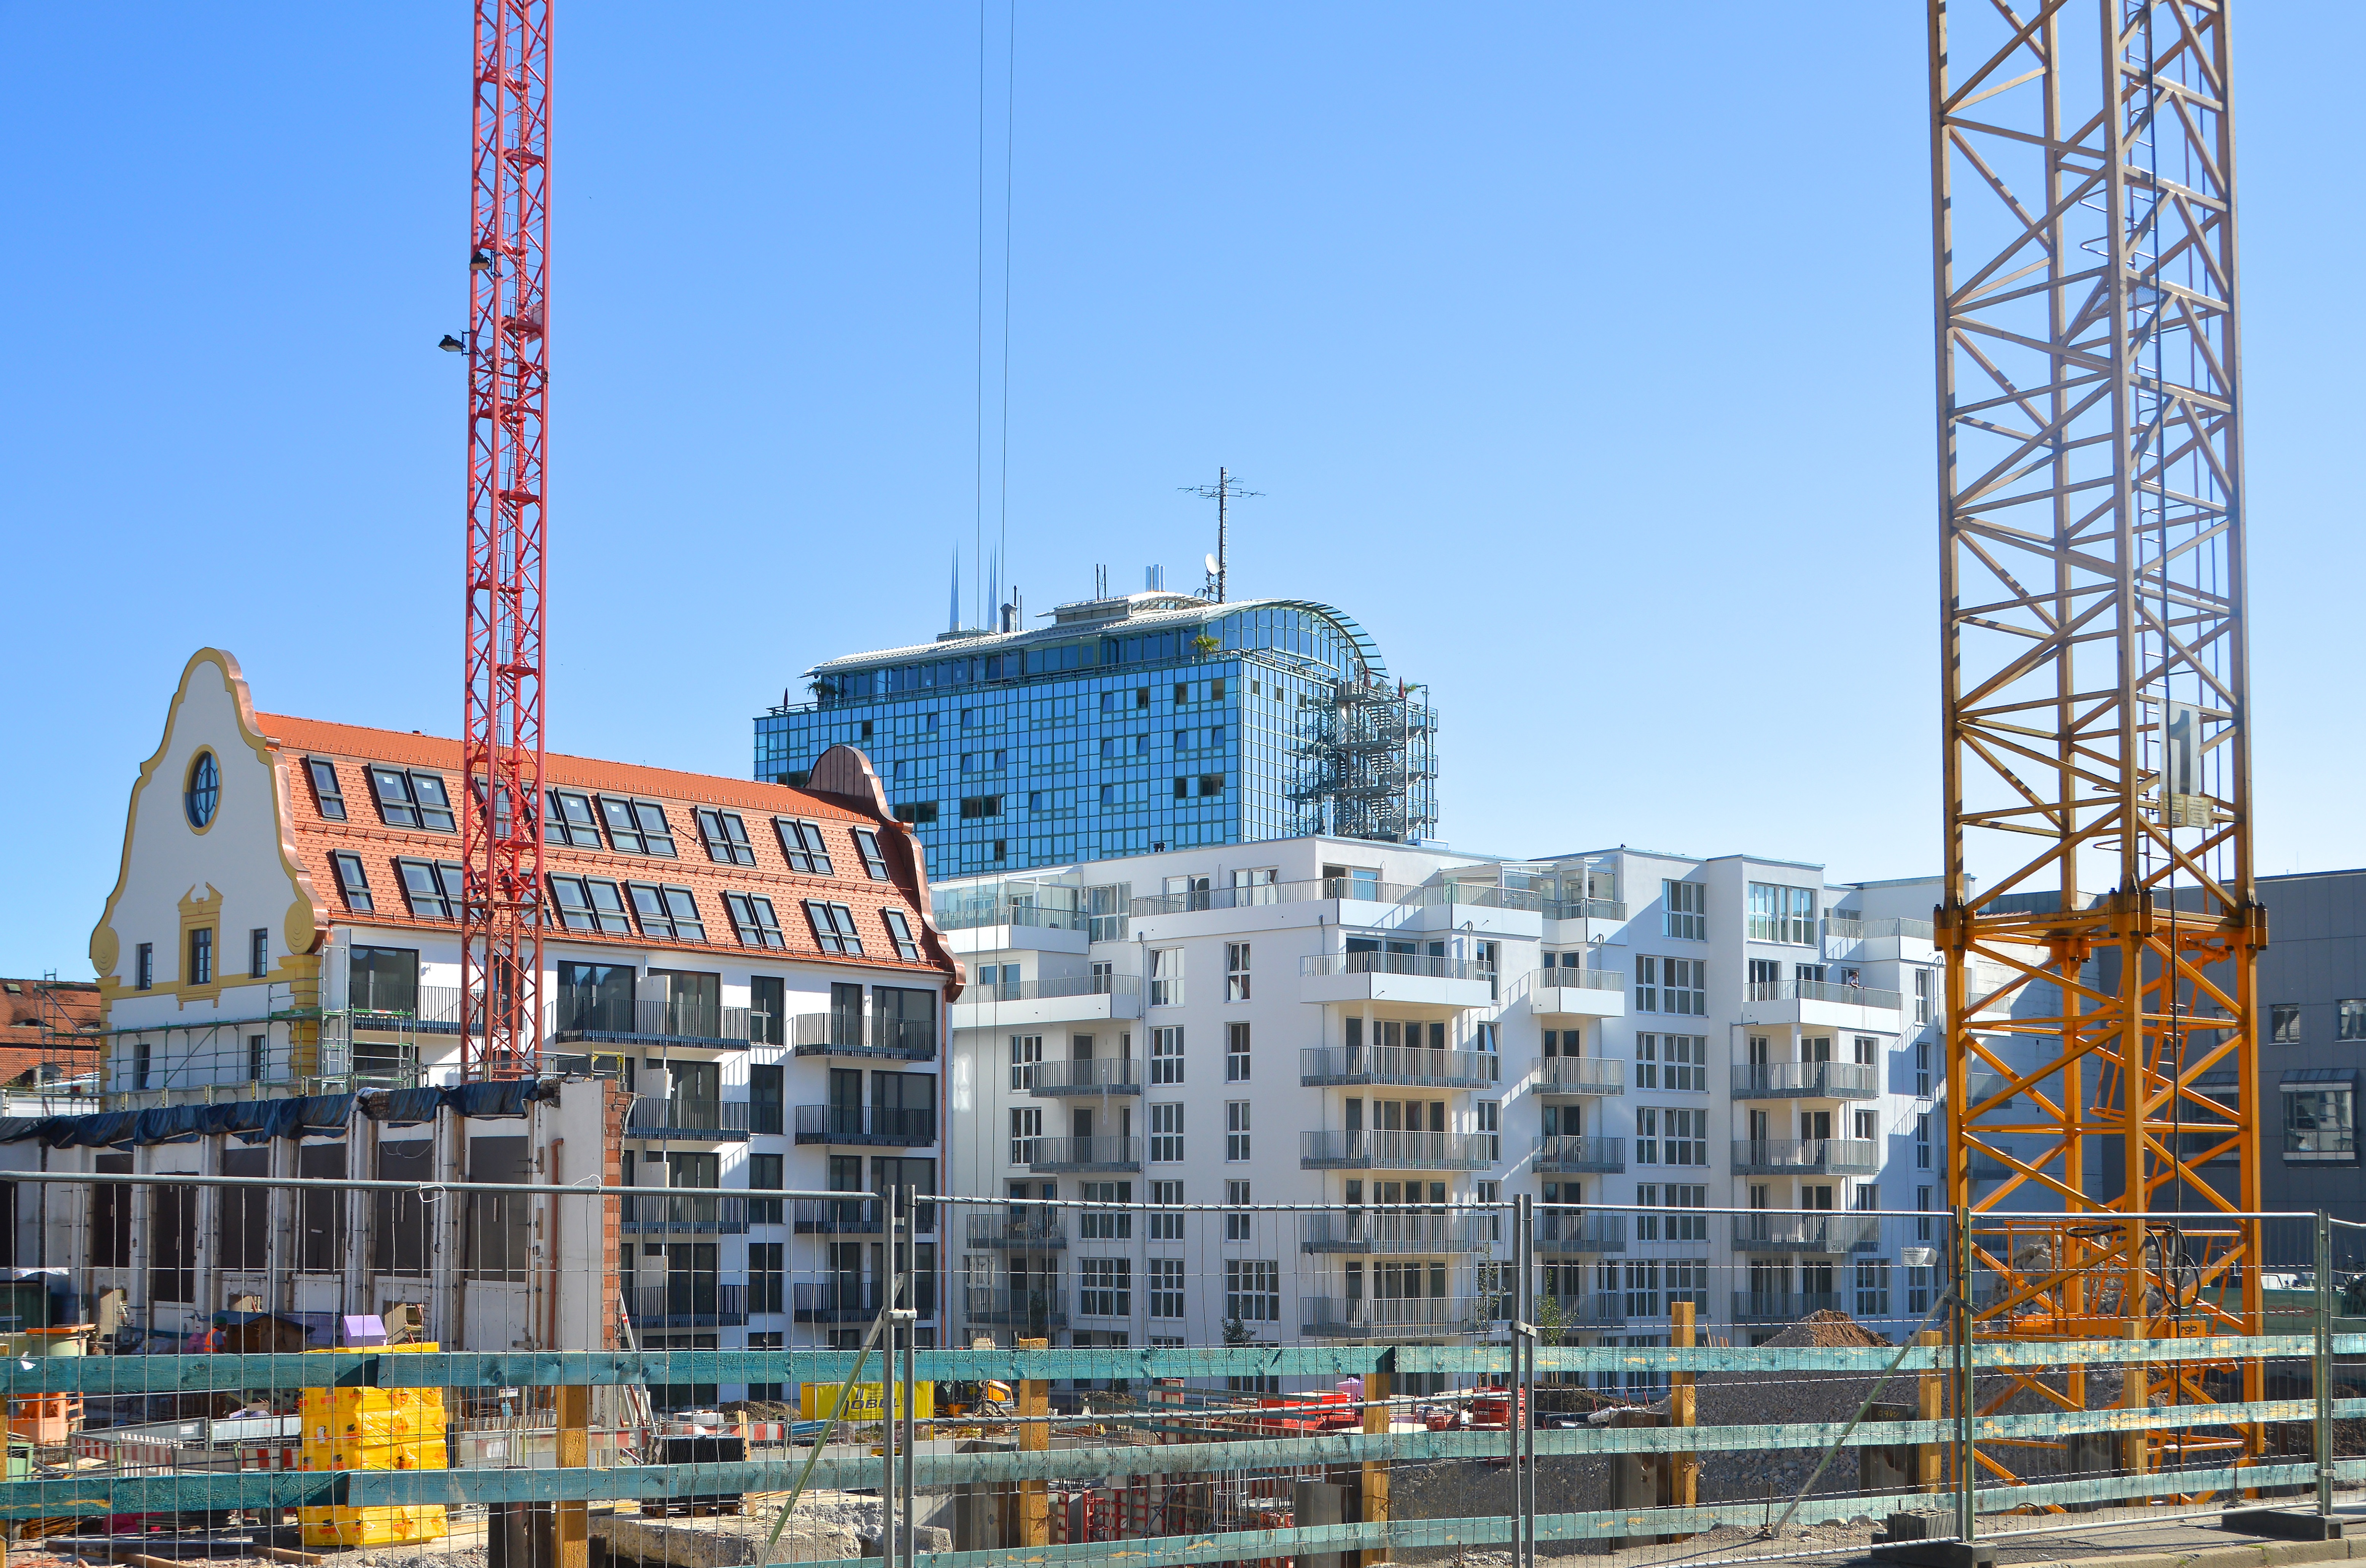
landscape, architecture, structure, skyscraper, cityscape, downtown, transport, construction, vehicle, tower, facade, industry, stadium, tower block, construction site, arena, site, kempten, new building, construction equipment, brewhouse, growing region, urban area, residential area, sport venue